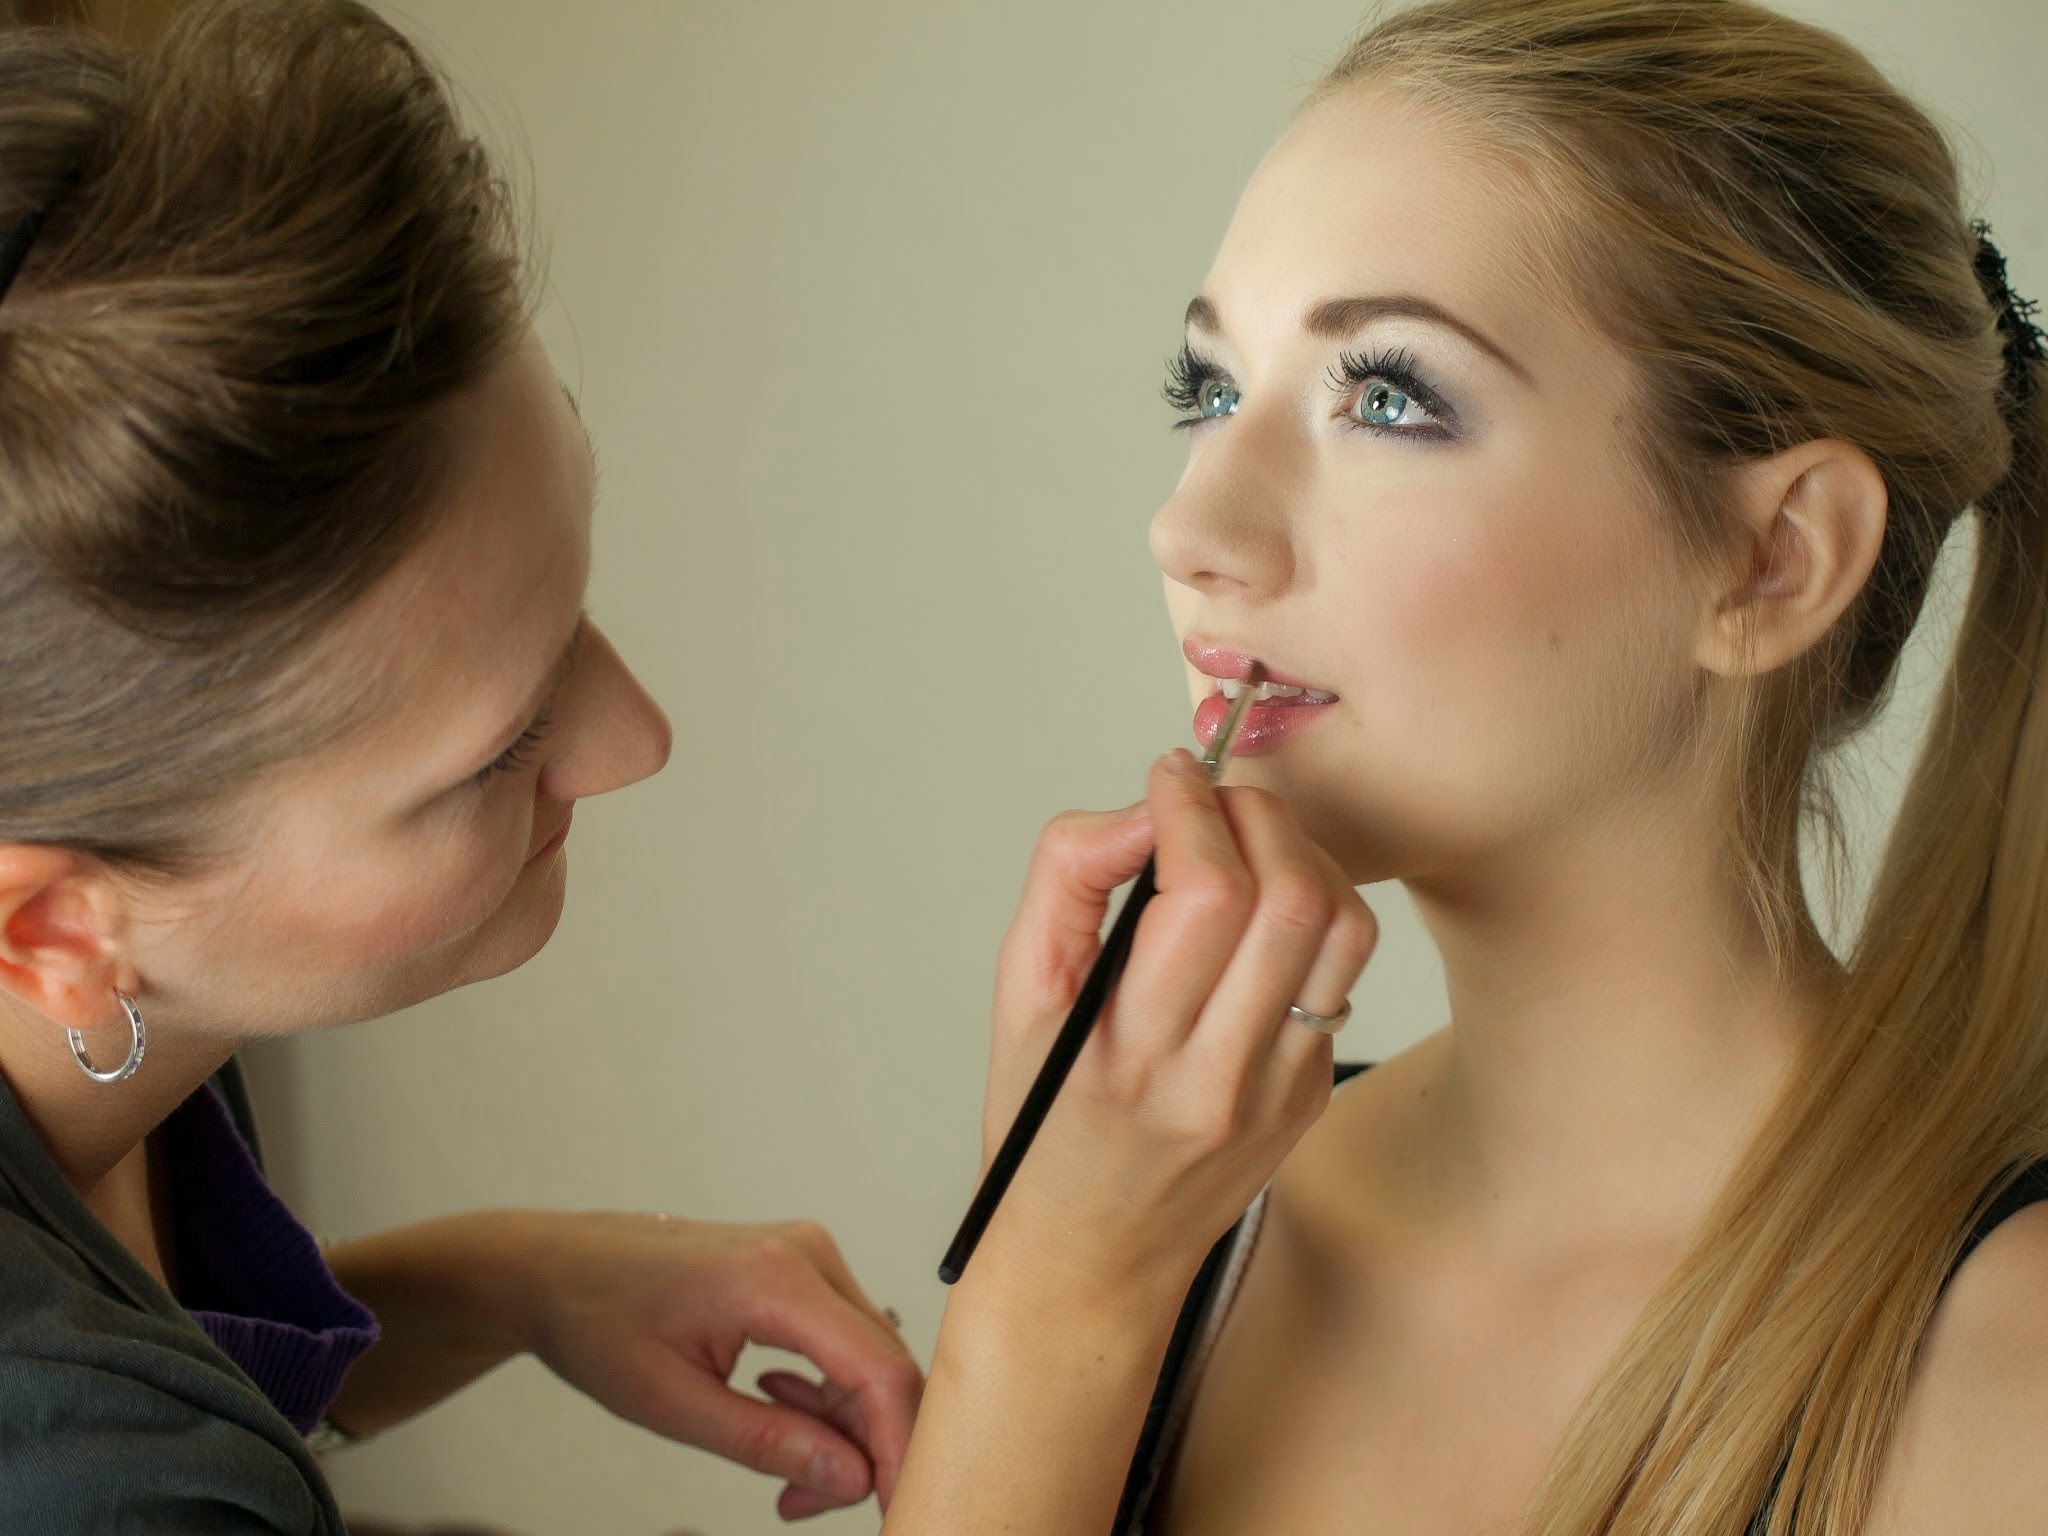
person, hair, portrait, ear, blonde, lip, hairstyle, makeup, mouth, human body, face, nose, eyes, neck, eye, head, skin, beauty, organ, interaction, sense, eye makeup, human action, makeup artist, during makeup